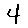
Label: 4